Billy Shaw (Australian footballer)

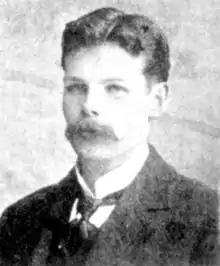
Shaw in 1899

William Hugh Shaw (3 November 1872 – 2 February 1938) was an Australian rules footballer who played with St Kilda and Melbourne in the Victorian Football League (VFL).